Abdul Qayum Tutakhail

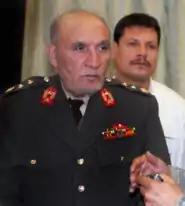
Abdul Qayum Tutakhail

Major General عبدالقیوم طوطاخیل (Abdul Qayum Tutakhail or Totakhil) was born in Sayed-Karam district of Paktia province Afghanistan. He was Assistant Minister of Defense for Health Affairs in Afghanistan. Prior to this General Tutakhail served as Surgeon General of the Afghan National Army and as a faculty lecturer of AFAMS teaching Combat Surgery, Tactics, Organization and Medical Ethics. From the 1970s General Tutakhail served in the Afghan Military in different capacities. He was an ethnic Pashtun.